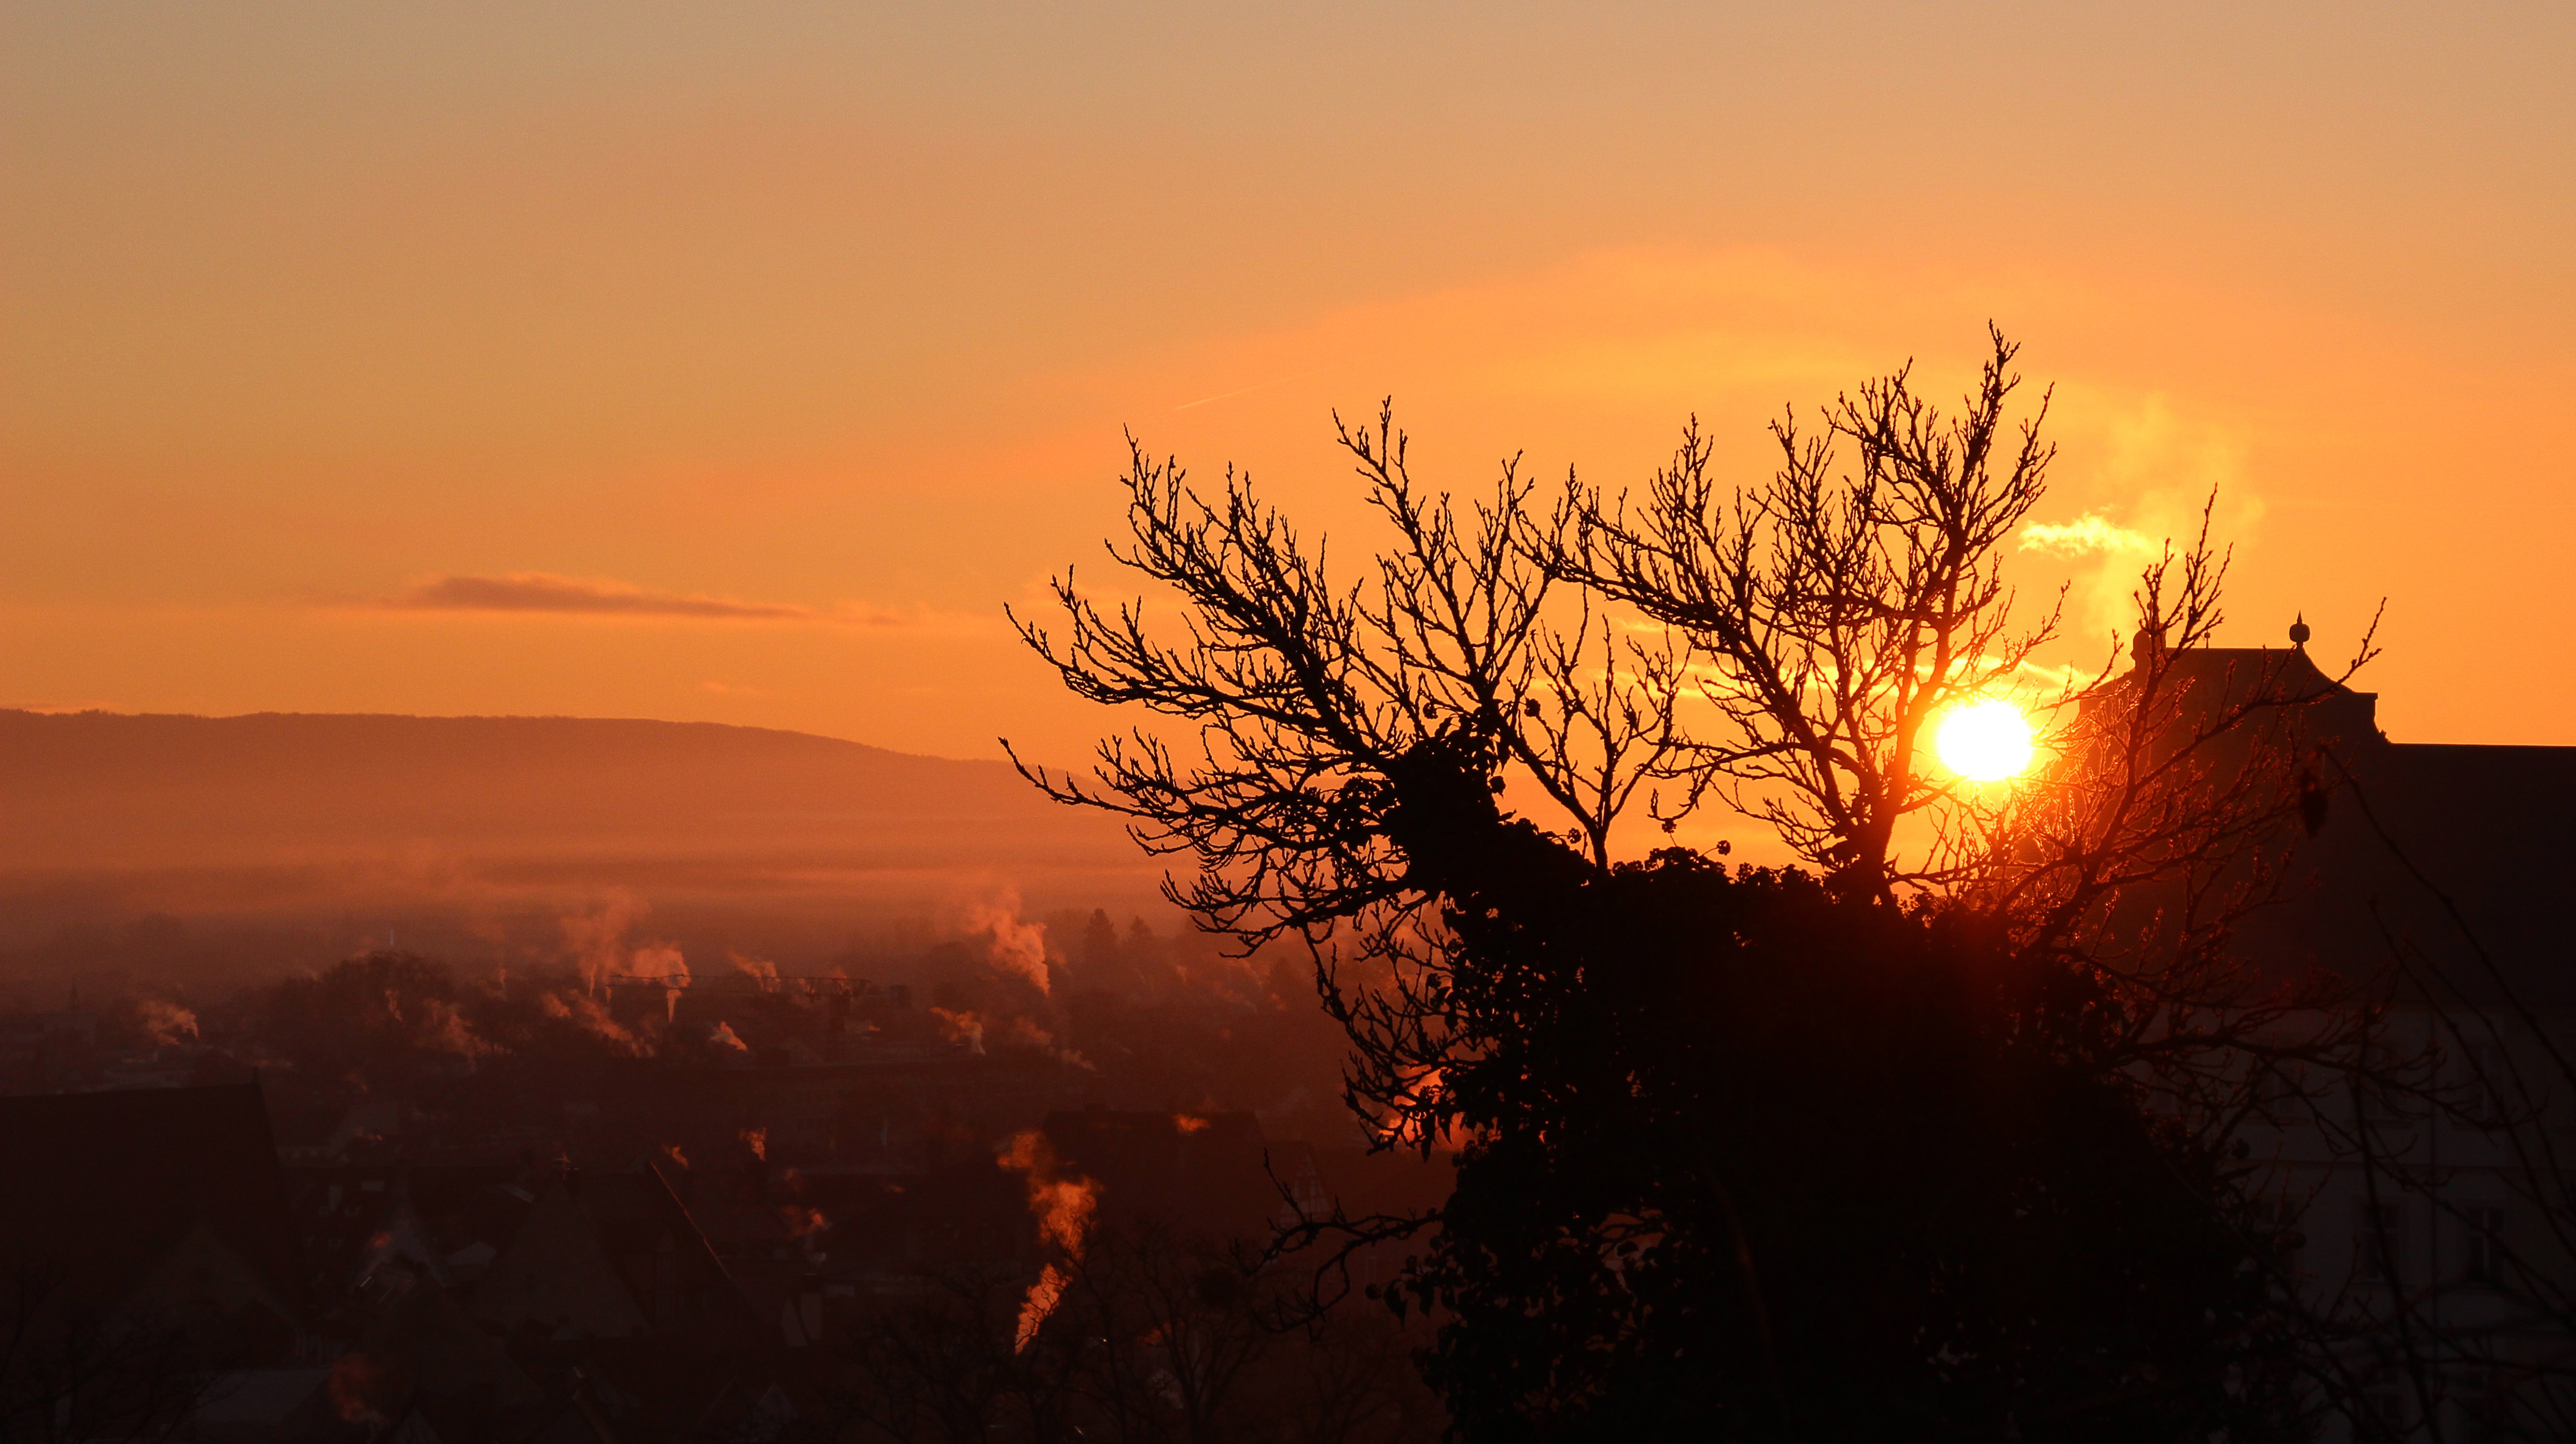
landscape, tree, cloud, sky, sun, sunrise, sunset, sunlight, morning, dawn, dusk, evening, clouds, bamberg, afterglow, atmospheric phenomenon, red sky at morning